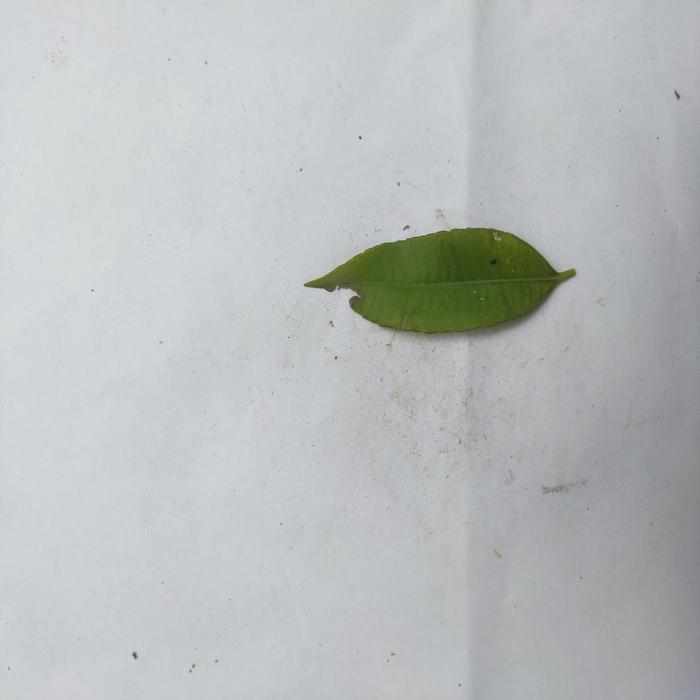
Crop: Hog Plum
Leaf condition: Anthracnose